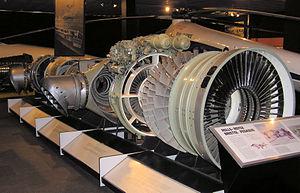
Le Rolls-Royce Pegasus, anciennement Bristol Siddeley Pegasus, est un turbofan initialement conçu par Bristol Siddeley puis fabriqué par Rolls-Royce. Le moteur permet d'une part de propulser un avion de chasse vers l'avant, de manière classique, mais également de diriger sa poussée vers le bas grâce à des tuyères orientables. Les appareils légers utilisant ce moteur peuvent manœuvrer comme un hélicoptère, et surtout décoller et atterrir verticalement. Utilisé par les États-Unis, le moteur voit sa désignation devenir F402.